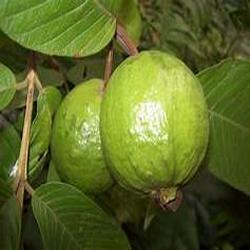
Label: Guava